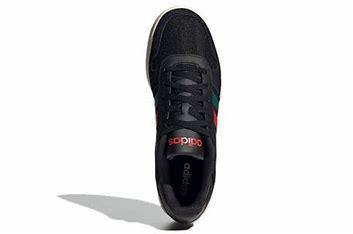
Brand: adidas
Model: NEO Hoops 2 Skate